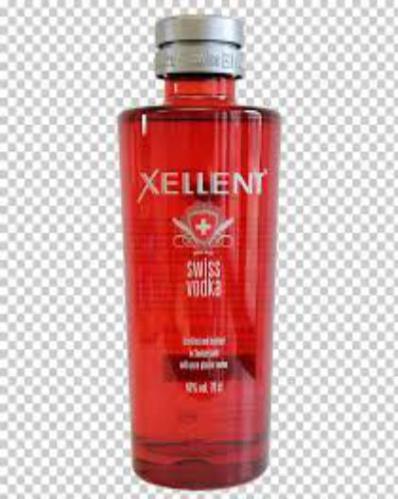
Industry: Necessities